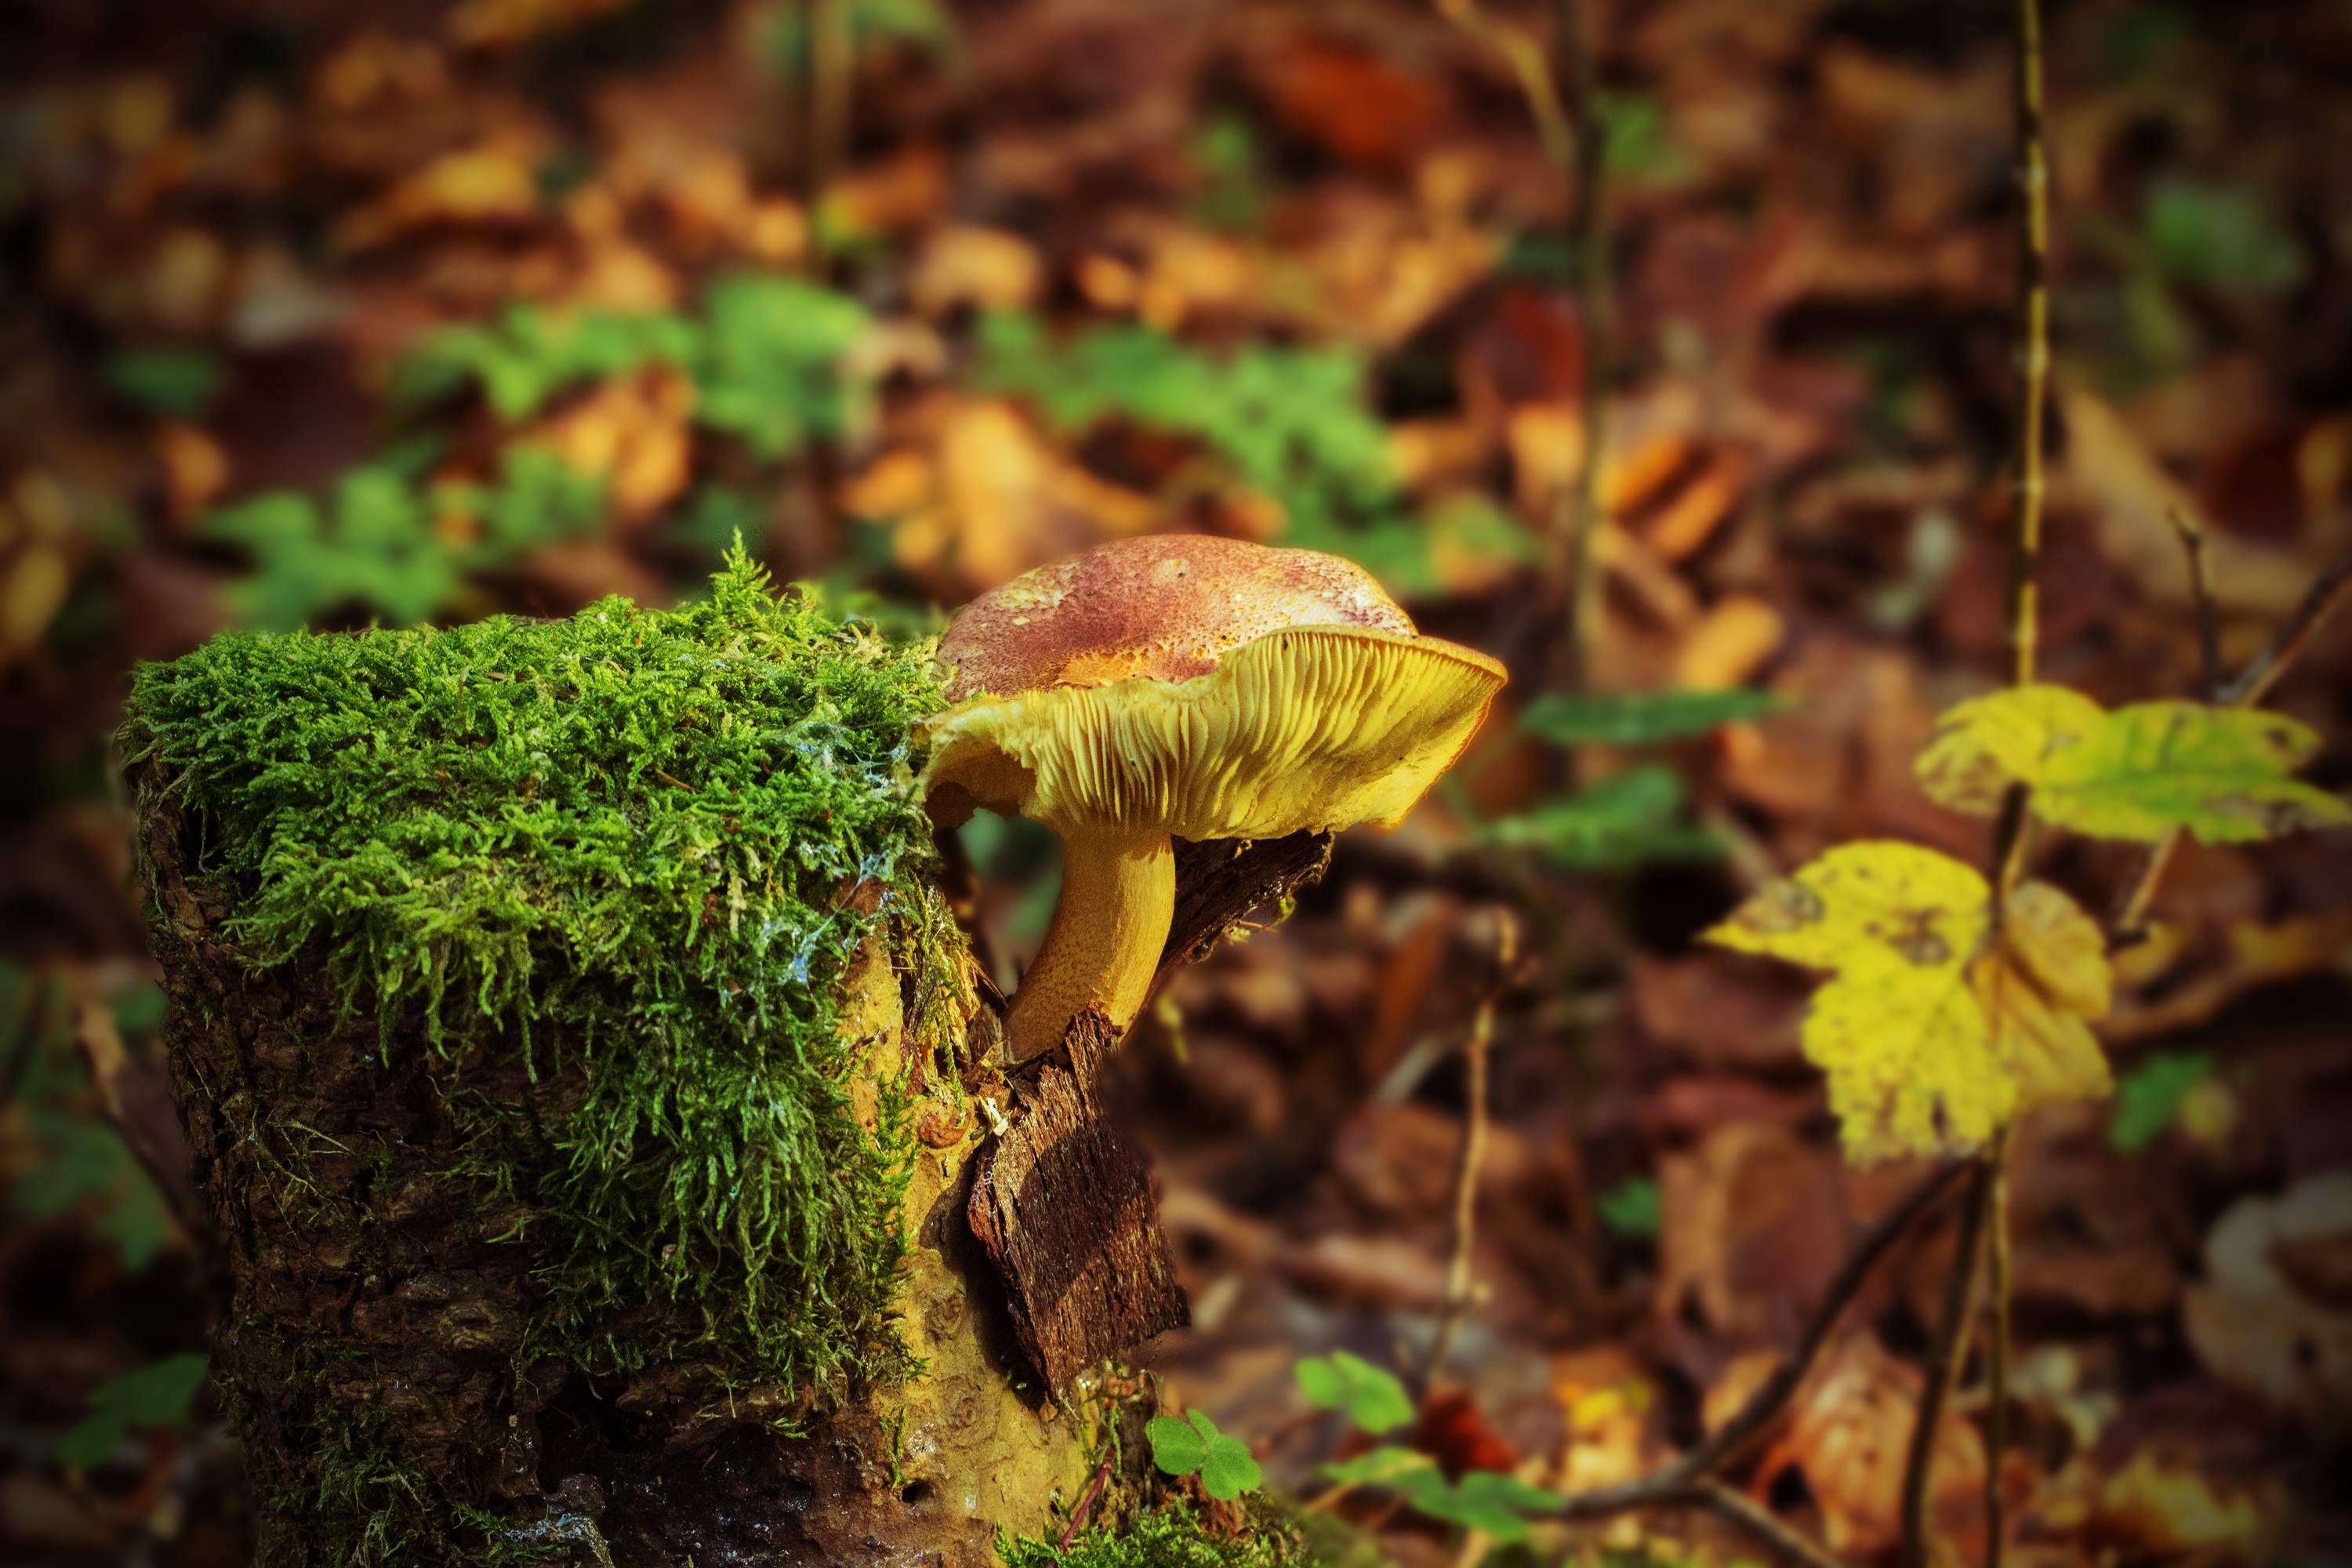
tree, nature, forest, plant, leaf, flower, moss, wildlife, green, jungle, autumn, soil, botany, mushroom, close, flora, season, fauna, autumn mood, fungus, rainforest, deciduous, woodland, tree stump, habitat, autumn colours, macro photography, autumn beginning, autumn sun, fungus on tree stump, natural environment, non vascular land plant